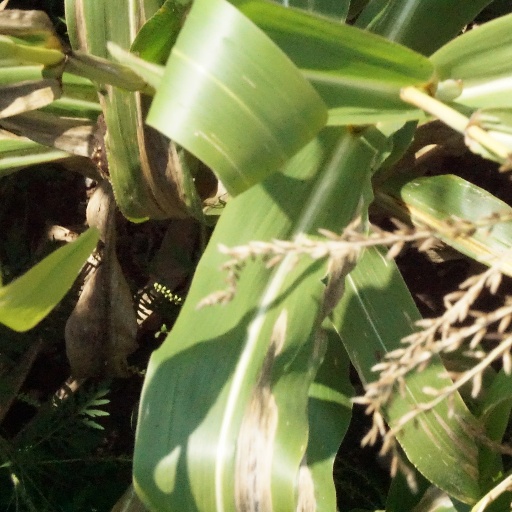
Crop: maize; corn